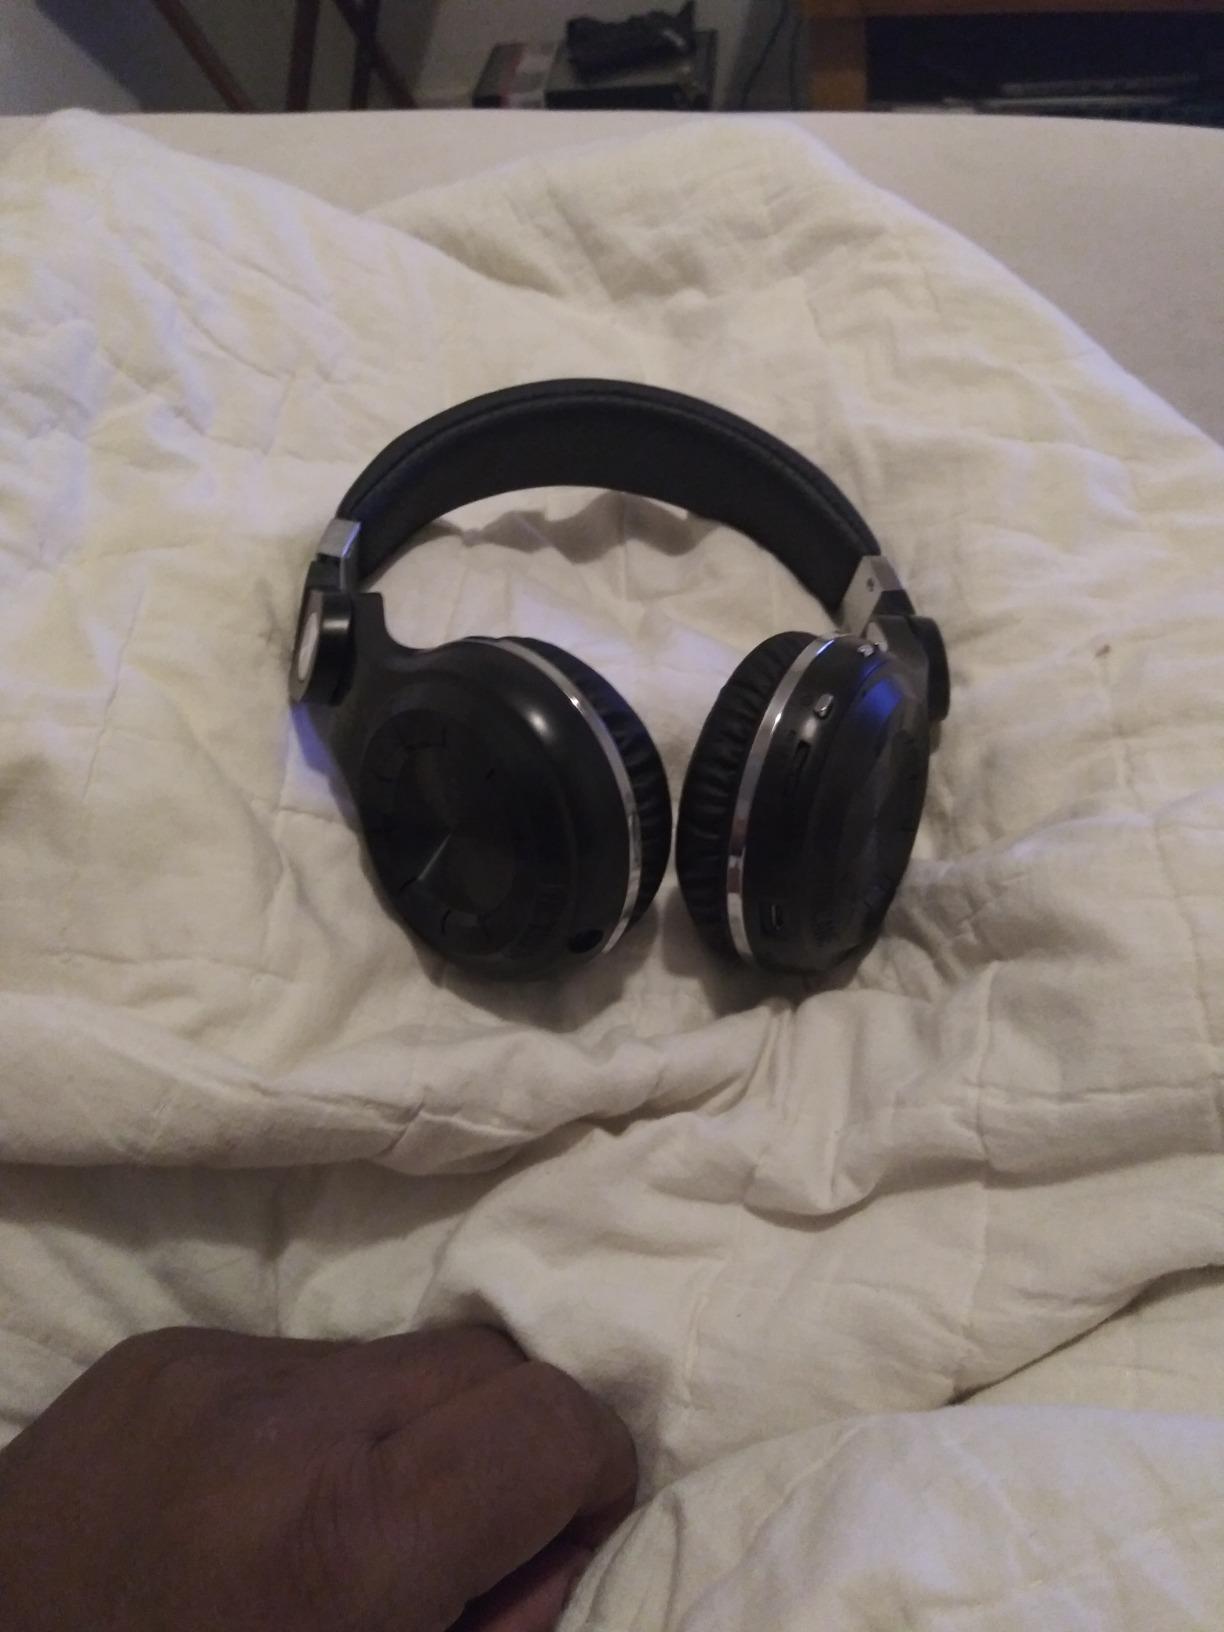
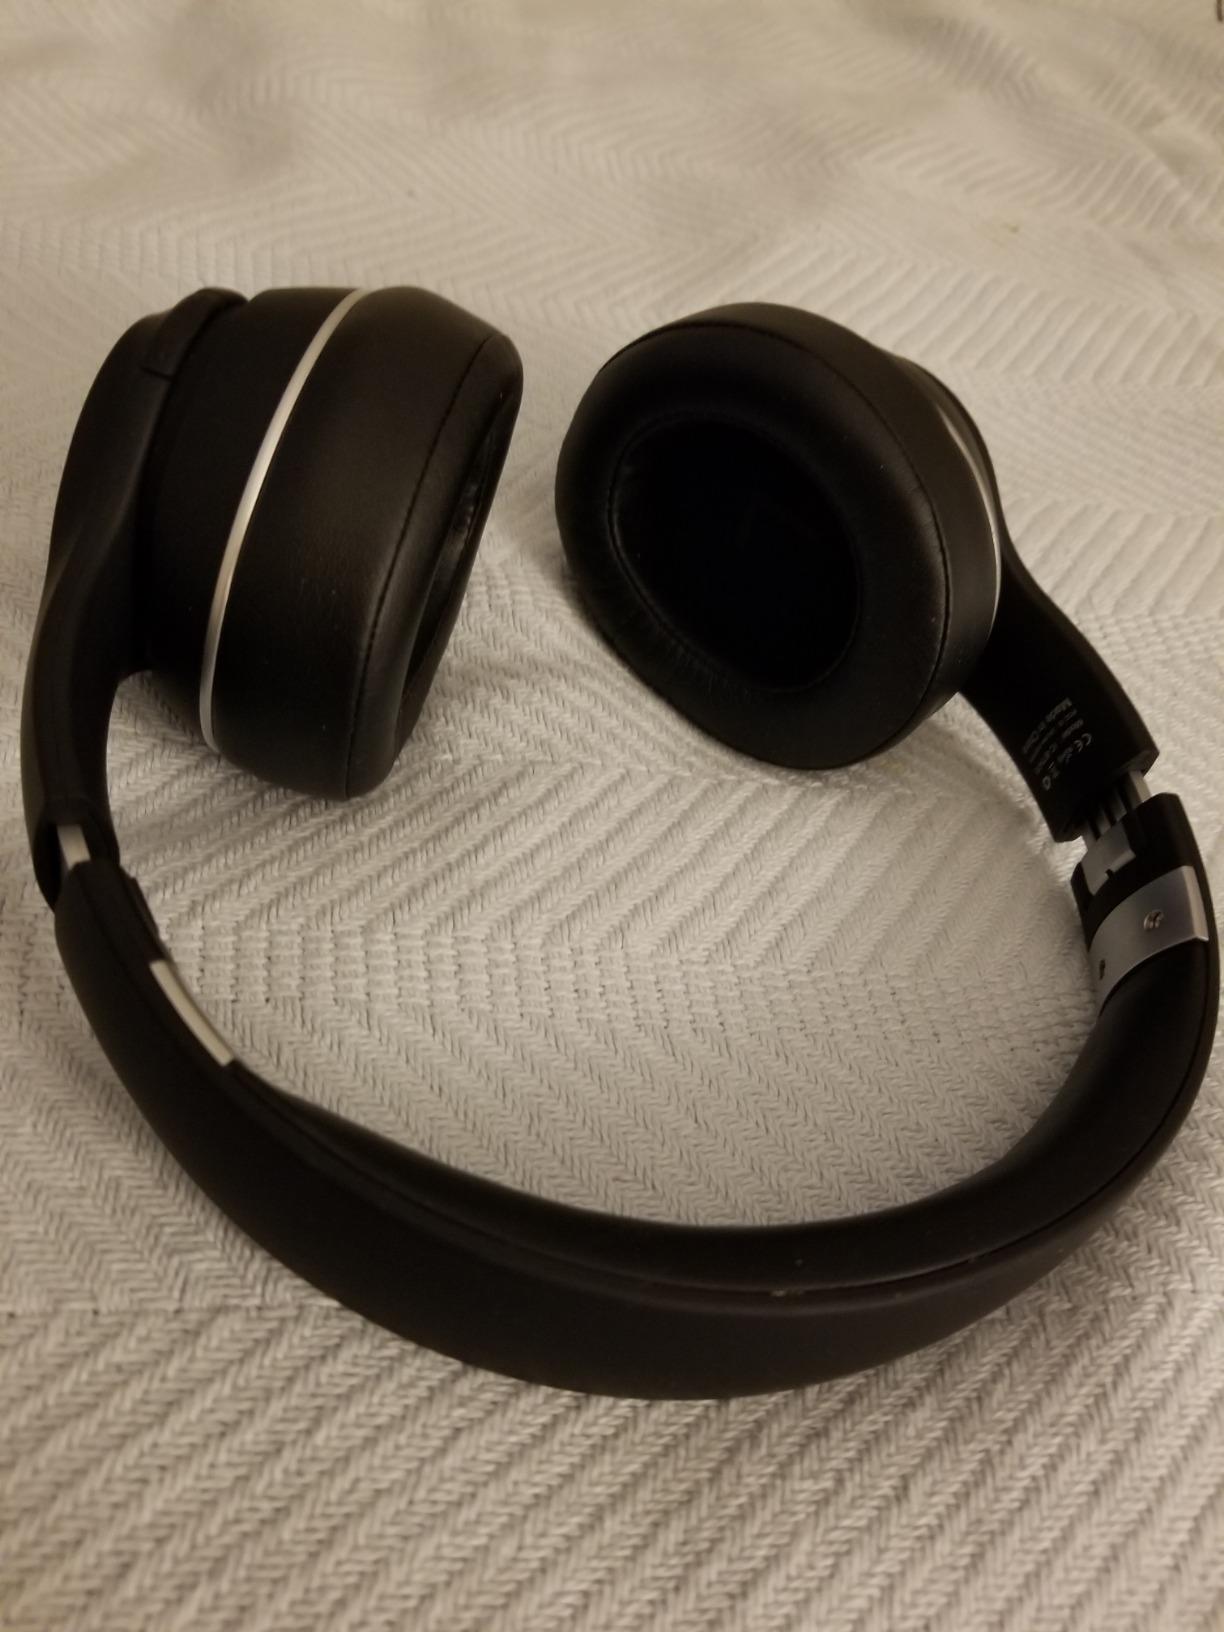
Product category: headphones
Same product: no